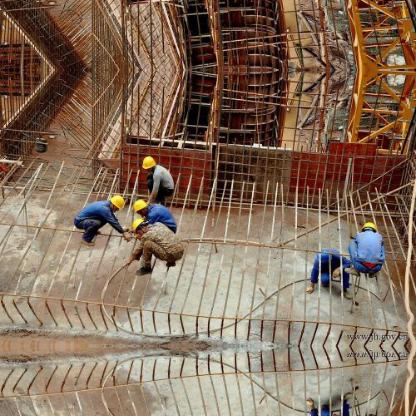
Objects in the image:
label: helmet
label: helmet
label: helmet
label: helmet
label: helmet
label: helmet